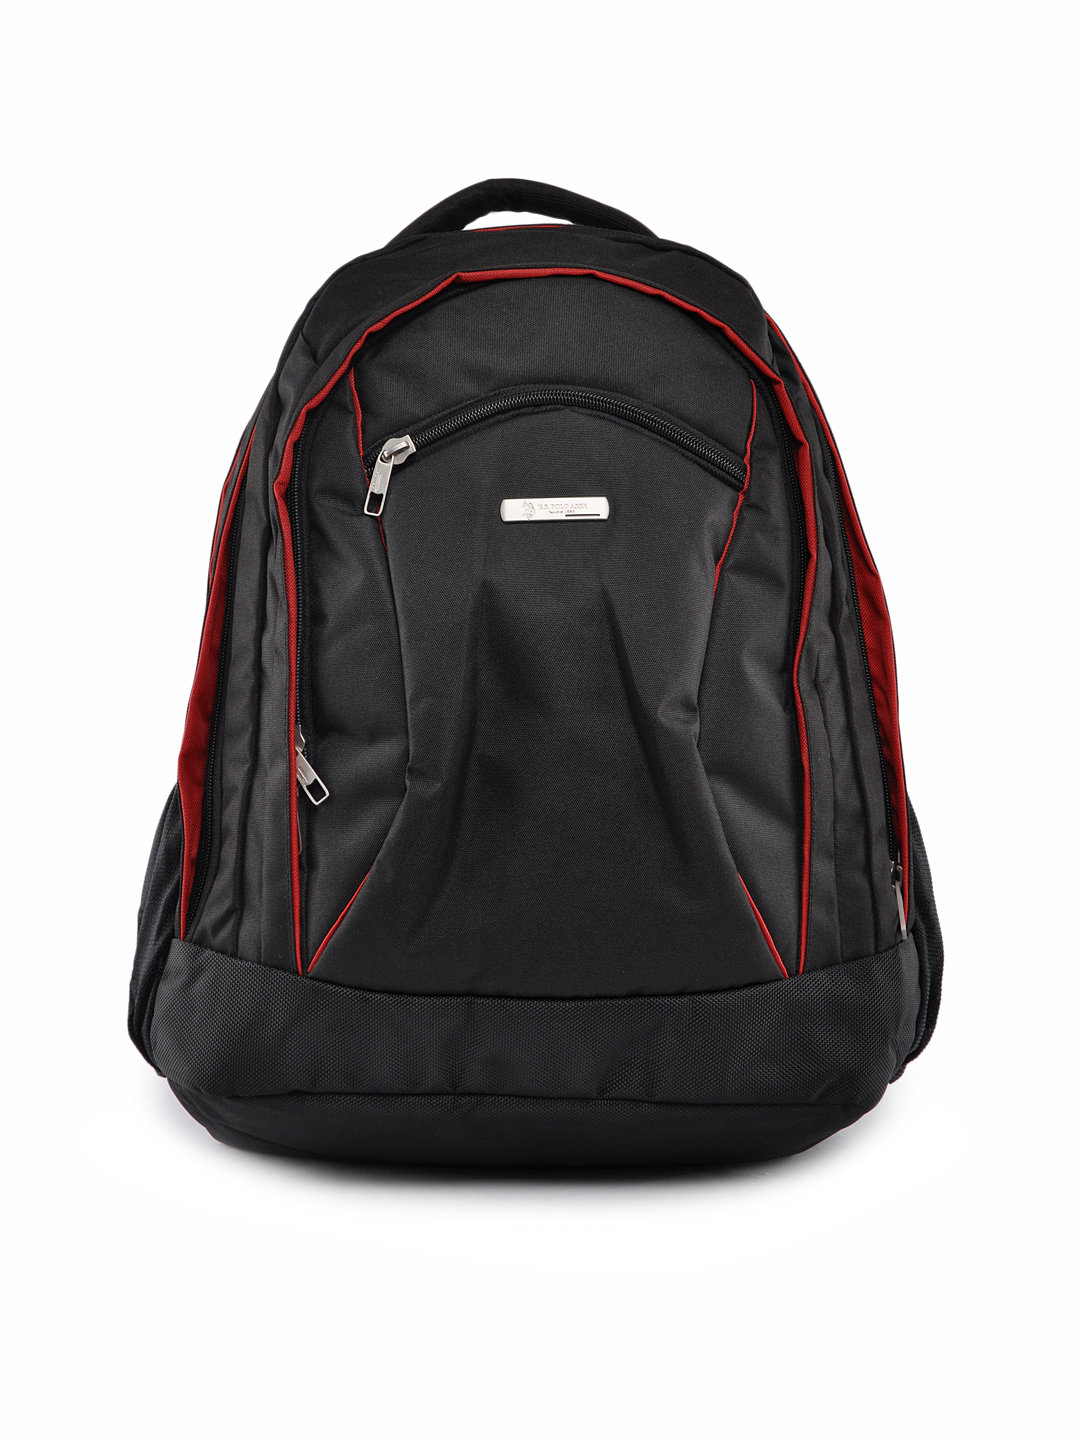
U.S. Polo Assn. Black Unisex Lug-Laptop Backpack
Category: Accessories / Bags / Backpacks
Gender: Unisex
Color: Black
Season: Summer 2011
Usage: Casual